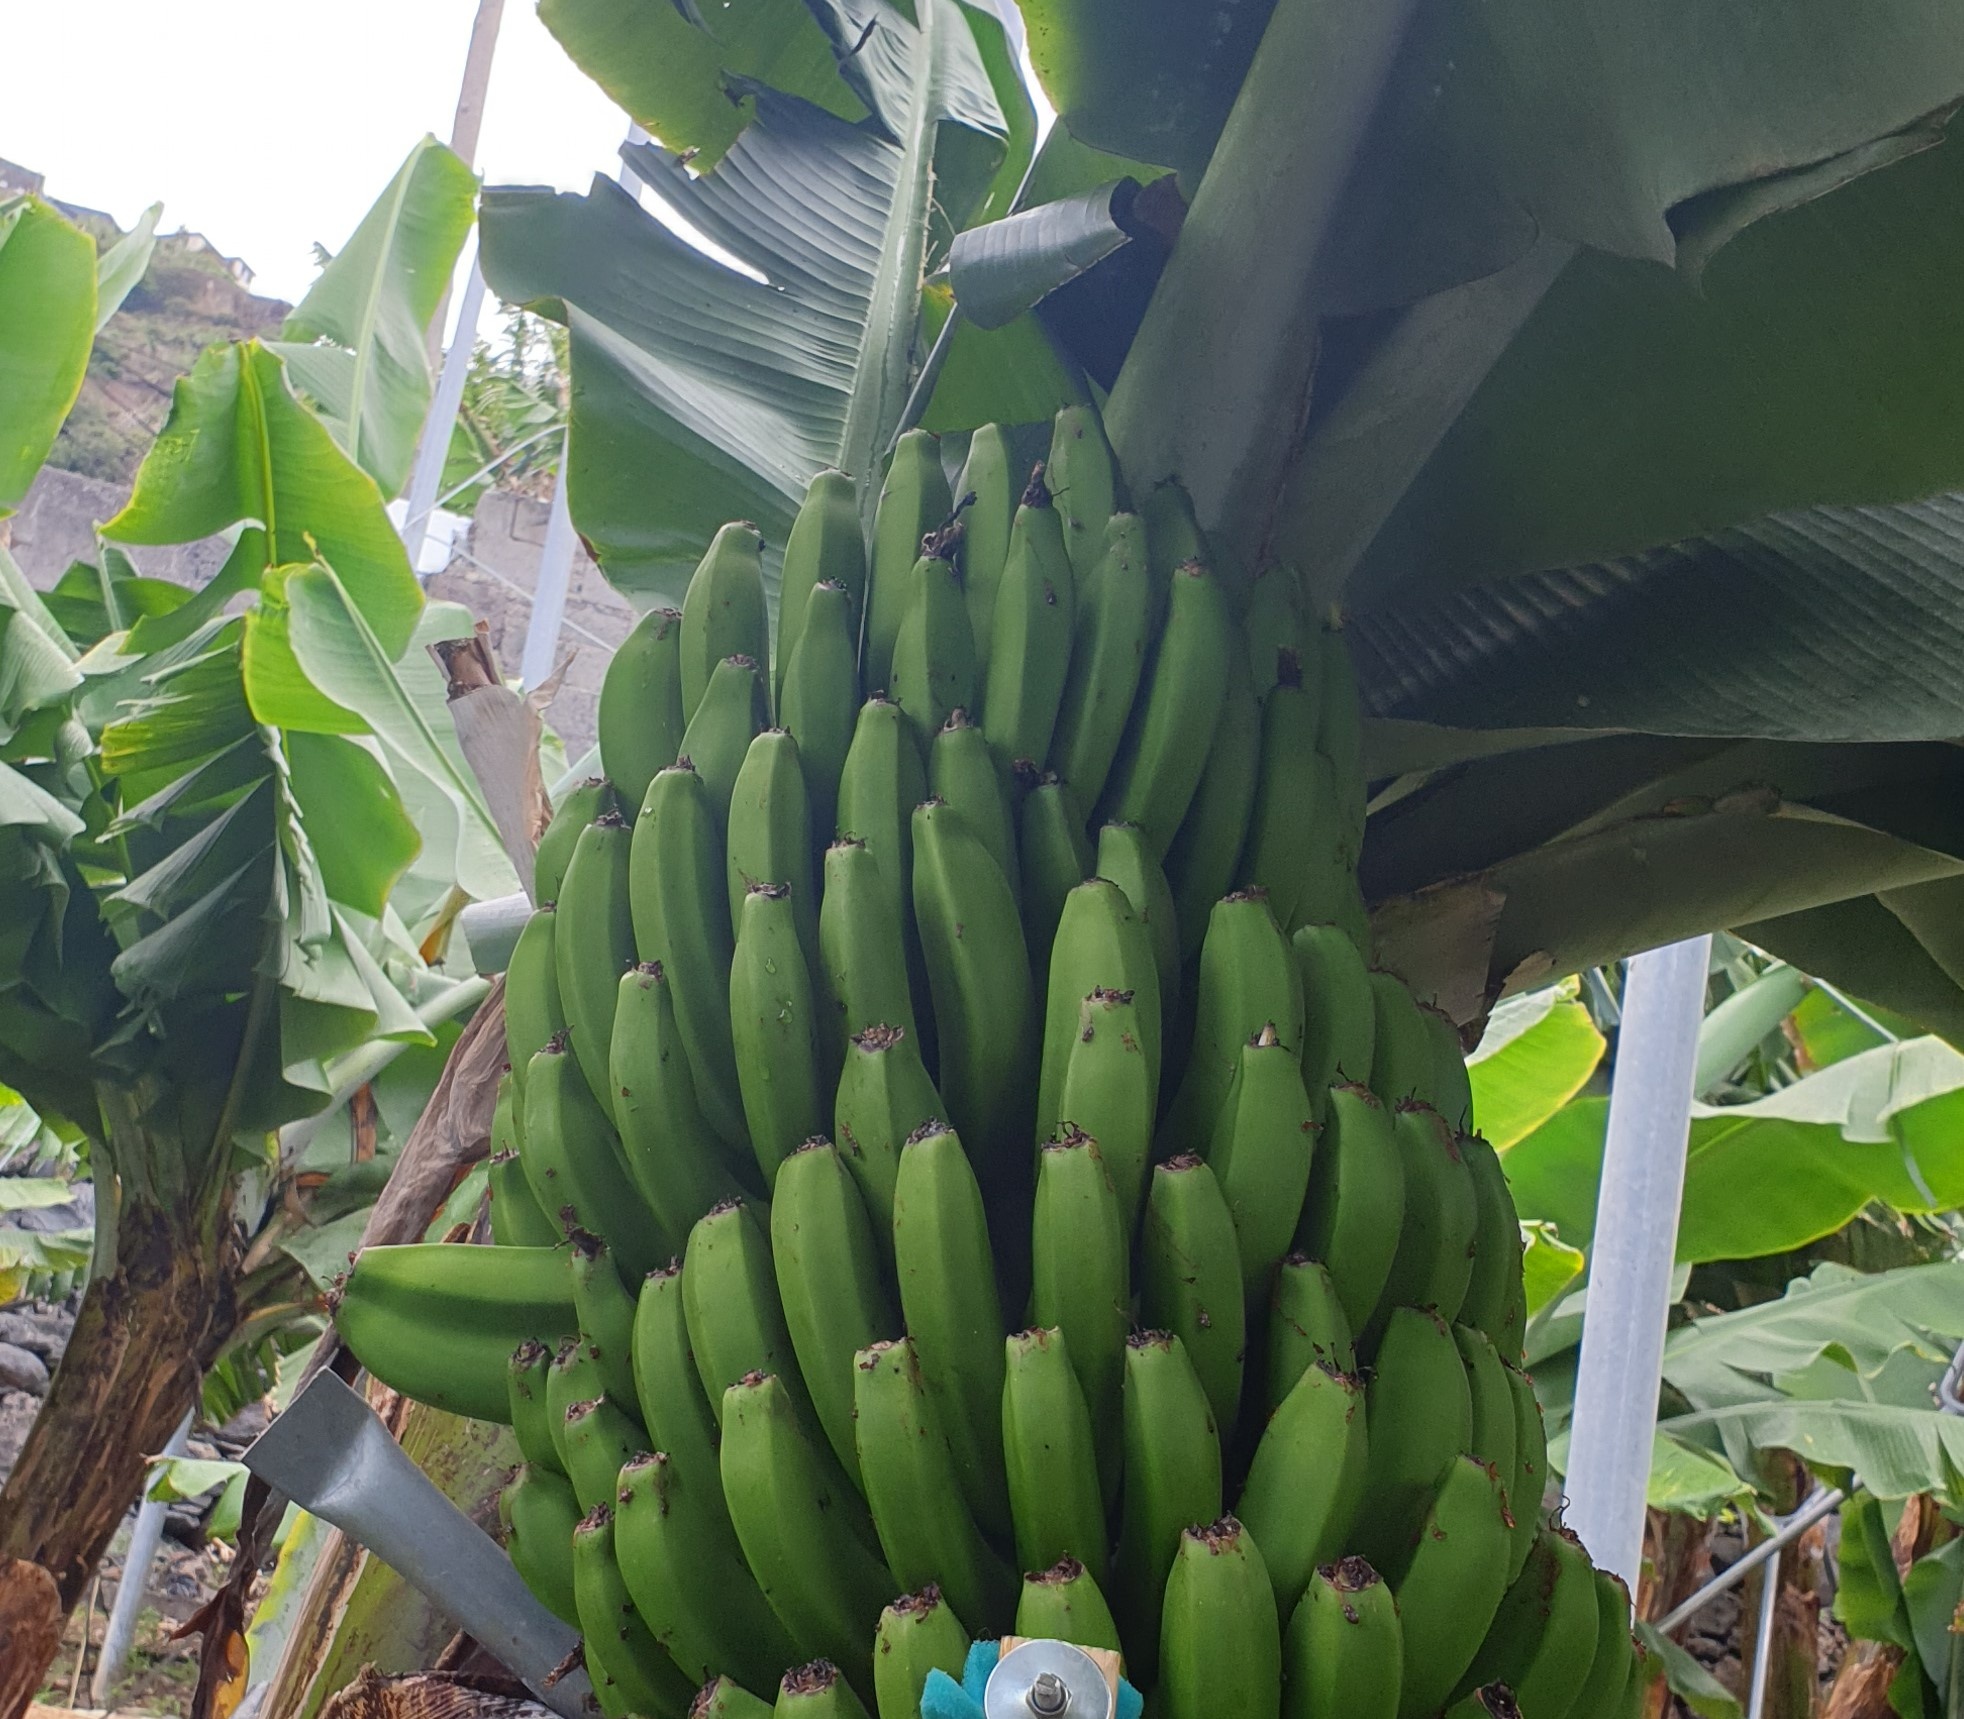
Label: Keep